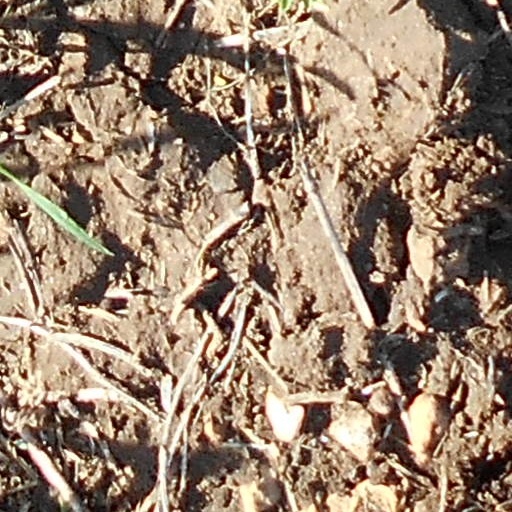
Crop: wheat